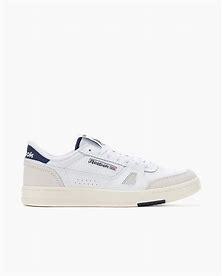
Brand: Reebok
Model: LT Court